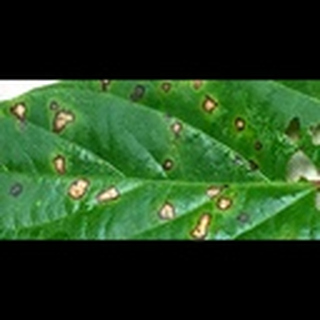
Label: cotton_target_spot